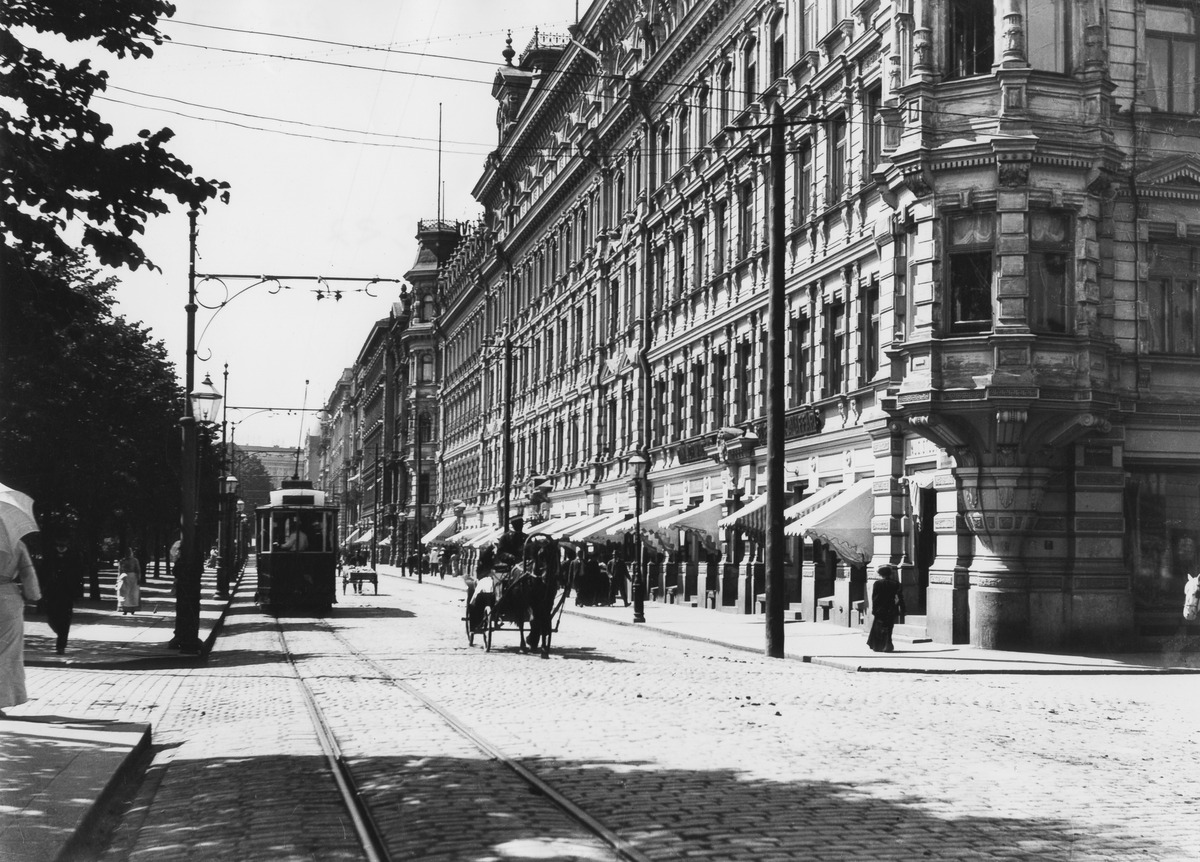
Pohjoisesplanadi 25-27, sähköraitiovaunu ja hevoskuorma-ajureita
sisällön kuvaus: Pohjoisesplanadi 25-27, sähköraitiovaunu ja hevoskuorma-ajureita. Talo on Grönqvistin rakennus, arkkitehti Th. Höjer, valmistunut 1882. Kortteli 33 Yksisarvinen. mustavalkoinen
Kuvaaja: Rosenberg, Harald, valokuvaaja
Ajankohta: kuvausaika 1900 -luvun alku
Paikka: Suomi, Uusimaa, Helsinki, Kluuvi Helsinki, Pohjoisesplanadi 25, 27
Aiheet: raitioliikenne raitiovaunut, jalankulkijat, kadut, rakennukset, hevosajoneuvot, liikehuoneistot